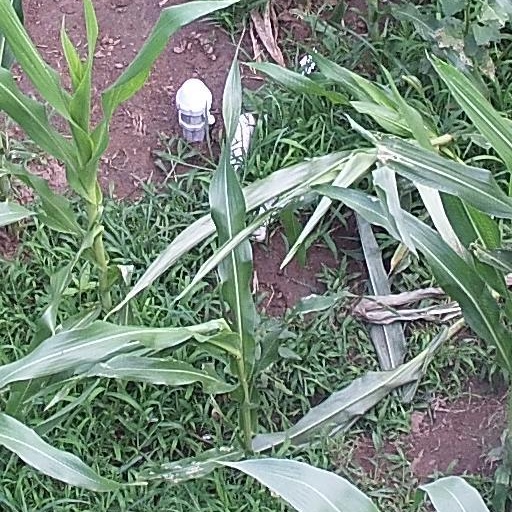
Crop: maize; corn